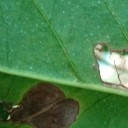
Label: Miner